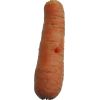
Label: carrot